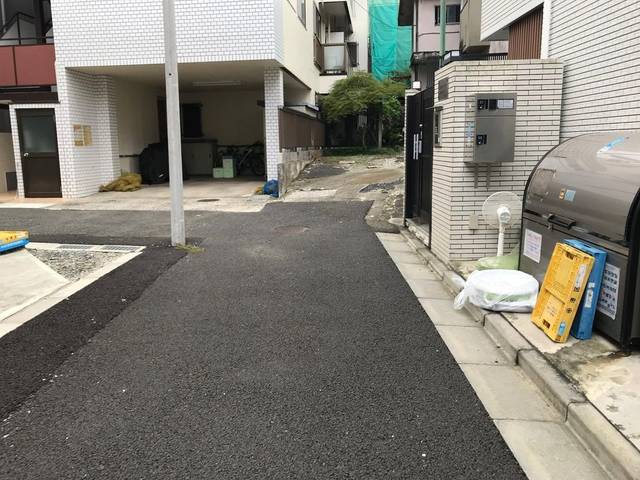
Region: Japan
Coordinates: 35.64, 139.726